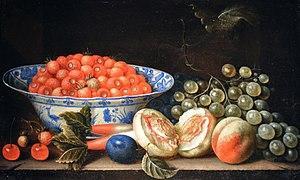
Une chinoiserie est un objet d'art européen décoratif du XVIIᵉ et XVIIIᵉ siècle dont l'esthétique décalque l'art d'Asie. Il évoque l'attrait du collectionnisme pour les objets et architectures provenant d'Extrême-Orient, plus que de Chine en particulier. Il reflète un goût pour un Extrême-Orient rêvé, son imagerie et ses symboles, dans la forme comme dans le fond. L'art d'Asie orientale est vu et lu comme un modèle de singularités, qui est admiré, collectionné, copié, adapté mais aussi hybridé.